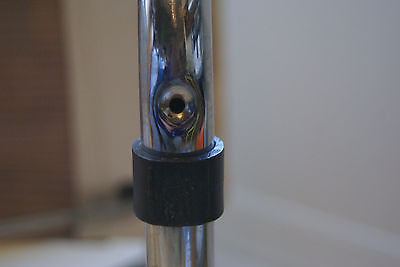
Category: chair